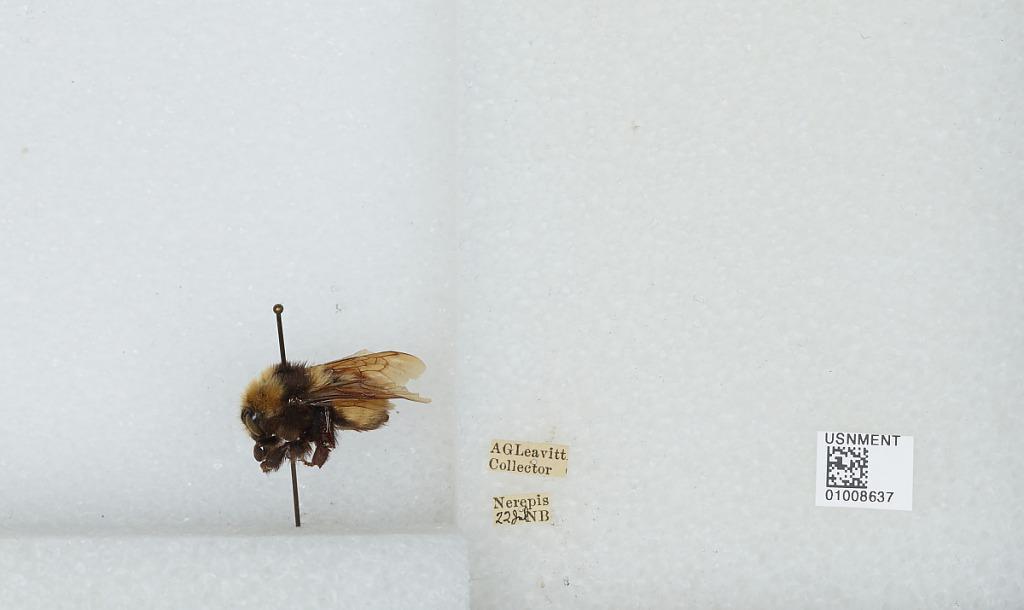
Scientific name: Bombus (Subterraneobombus) borealis Kirby
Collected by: A. Leavitt
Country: Canada
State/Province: New Brunswick
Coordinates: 46, -66